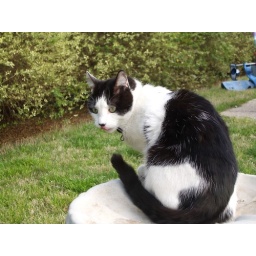
Ross in the bird bath